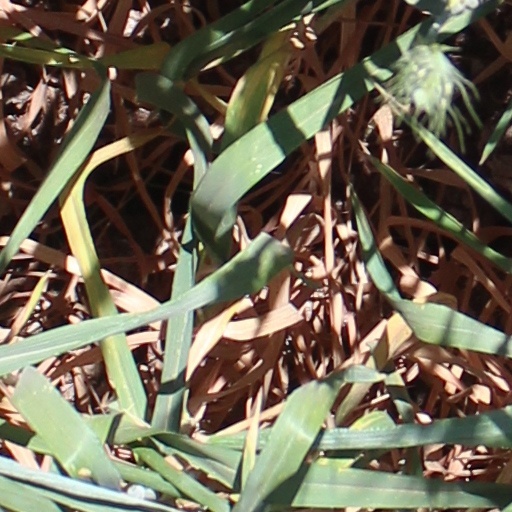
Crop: wheat